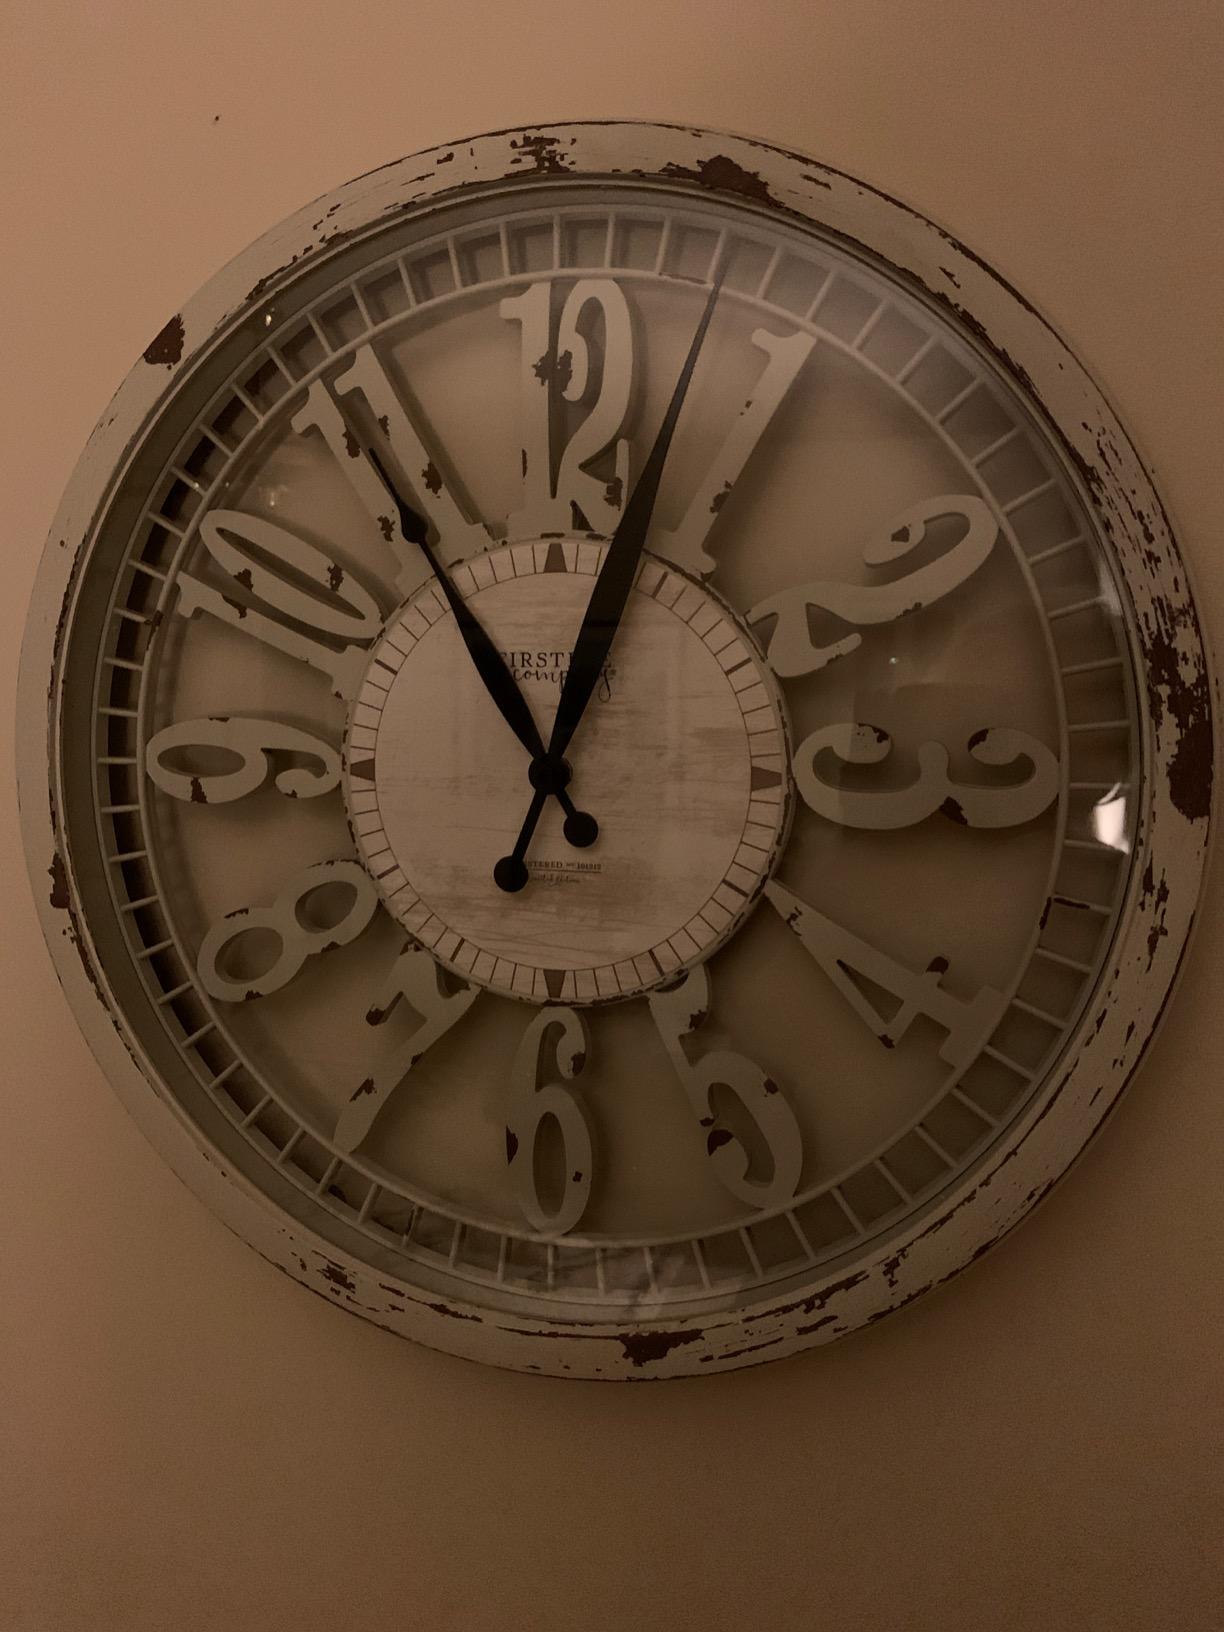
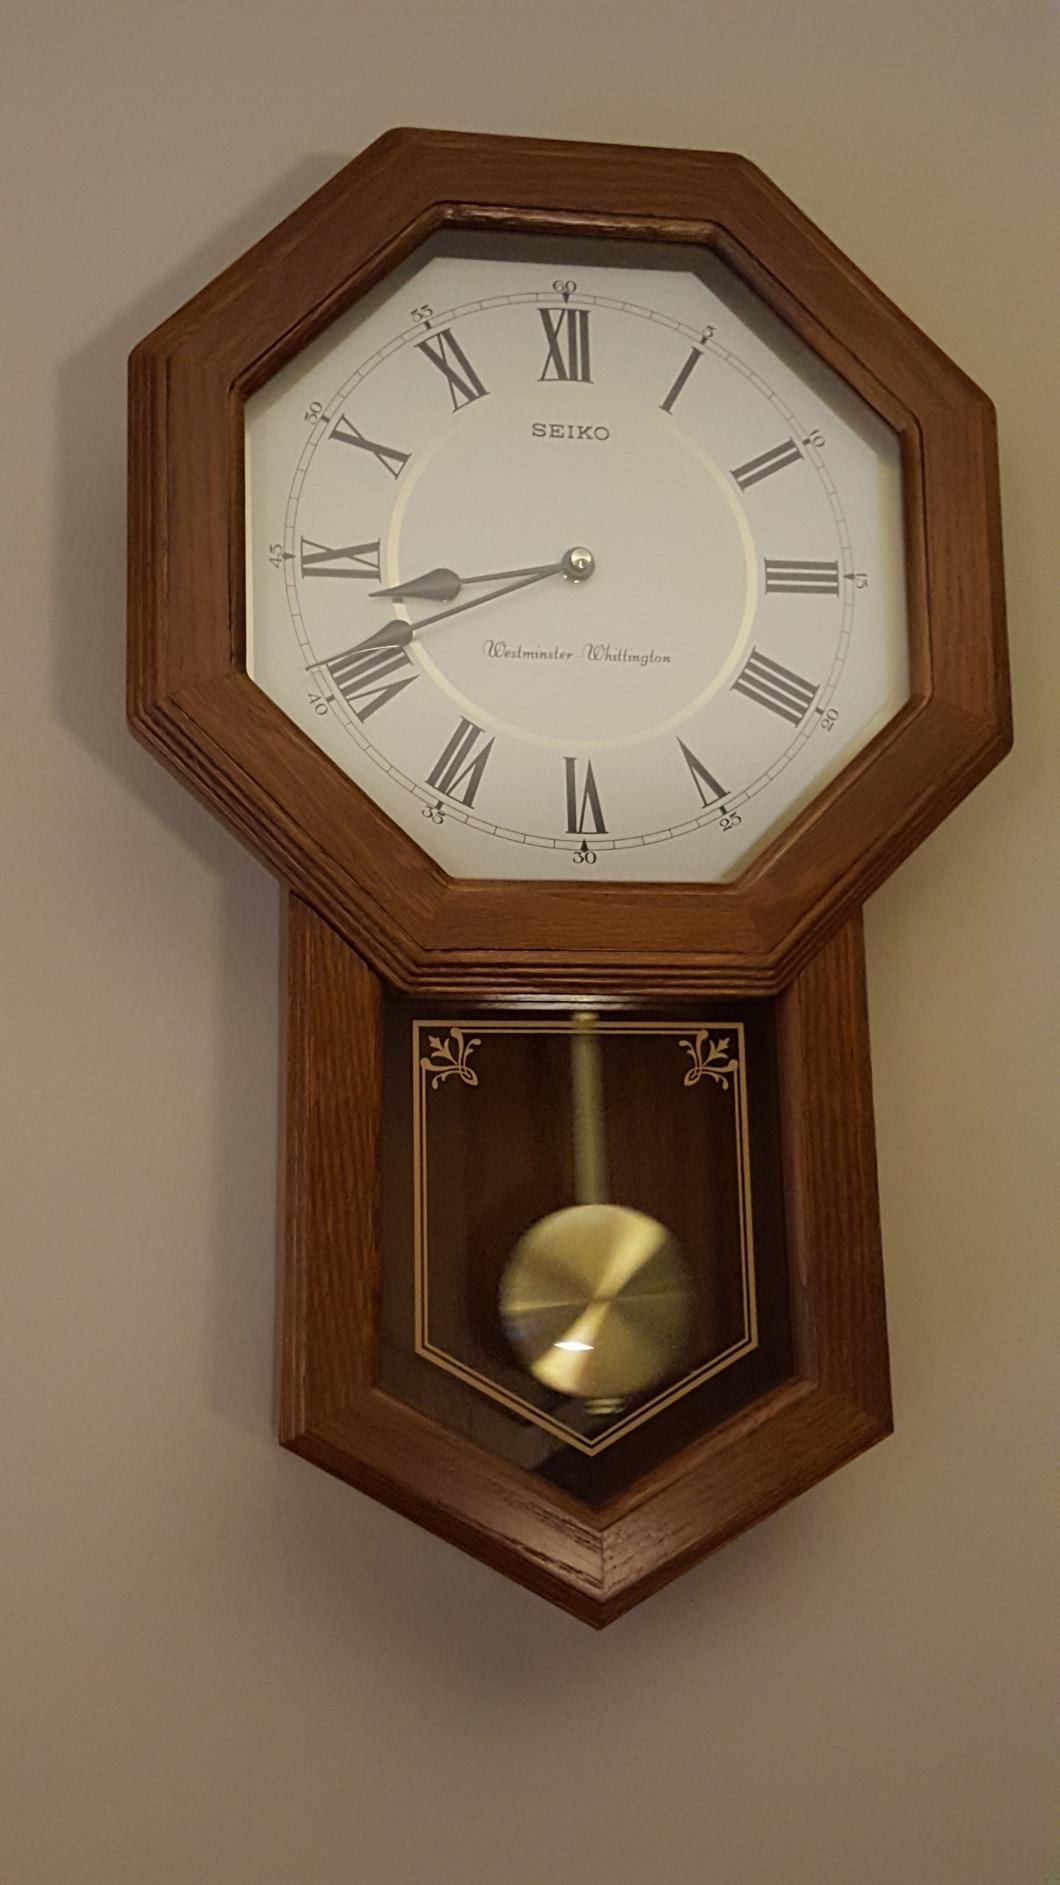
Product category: clock
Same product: no